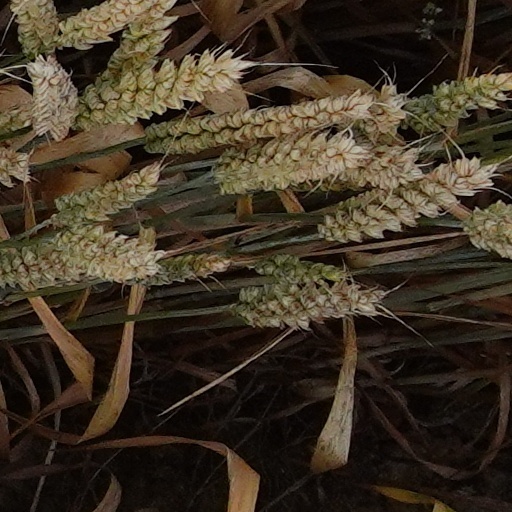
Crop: wheat